Yalta Hotel Complex

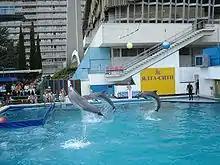
Dolphinarium

The hotel complex has been a venue for such international events as: the summit meeting of the Black Sea basin countries policy-makers, the 41st Congress of FIJET, a UN conference on human rights, several international UNESCO conferences, international meetings of journalists, international meeting of media executives, European Community and NАТО seminars, an international conference "Energy Club of Ukraine and the CIS", and a BSEC congress.